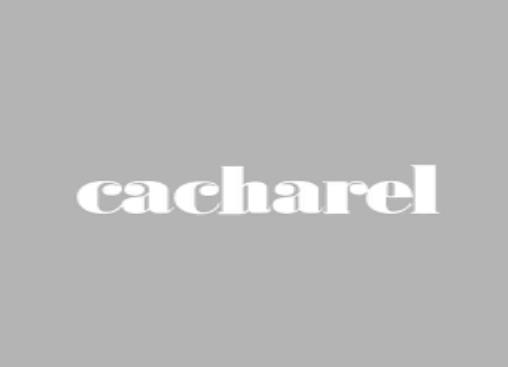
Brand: Cacharel
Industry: Clothes